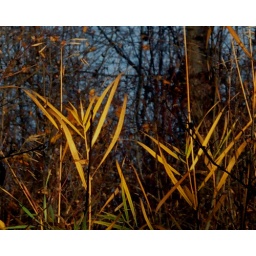
golden fans - grass in late sun